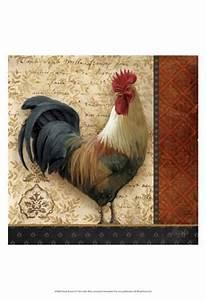
chicken